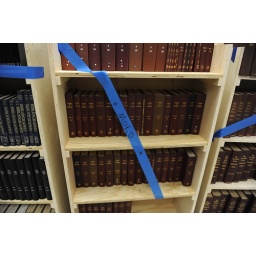
Mold was found in the Library of the 1st floor in new compact shelves in lots of reference books